Yeren

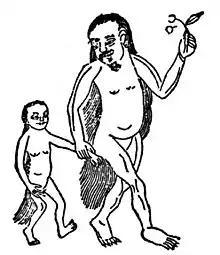
Depiction of two xingxing in the "Classic of Mountains and Seas", 1596 AD

Written reports of "wildmen" become more frequent in the Tang dynasty (618–907 AD), though they are quite inconsistent in how visually human these creatures are. Other supposed early descriptions of hairy wildmen include: